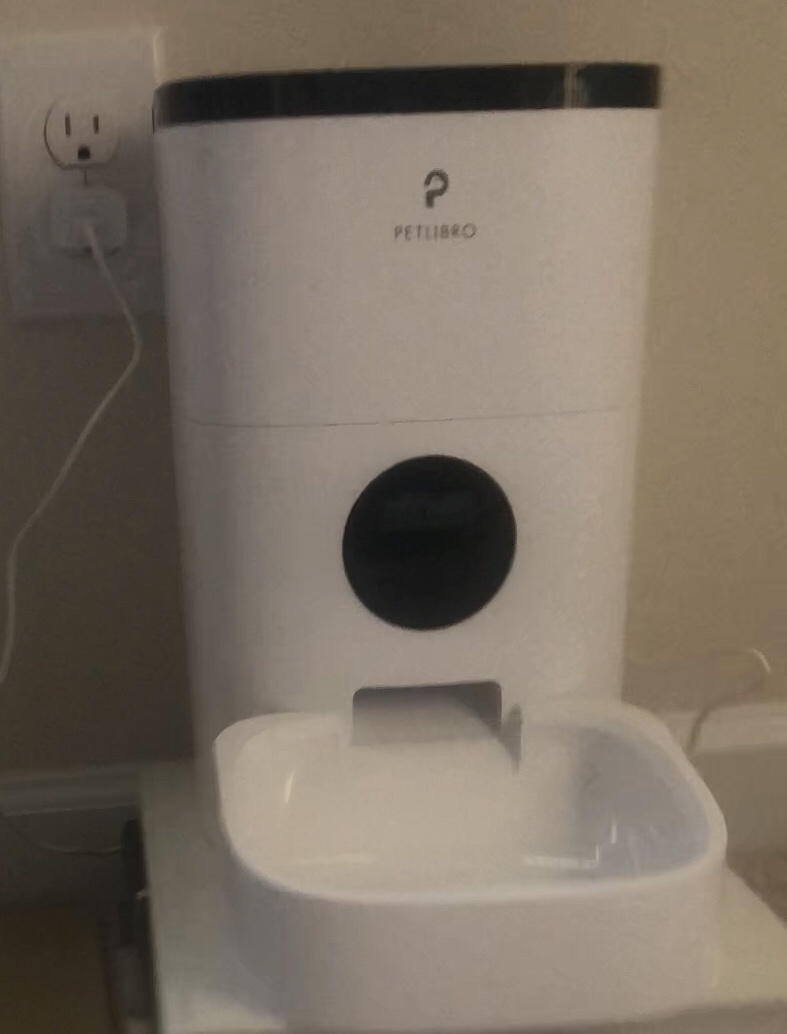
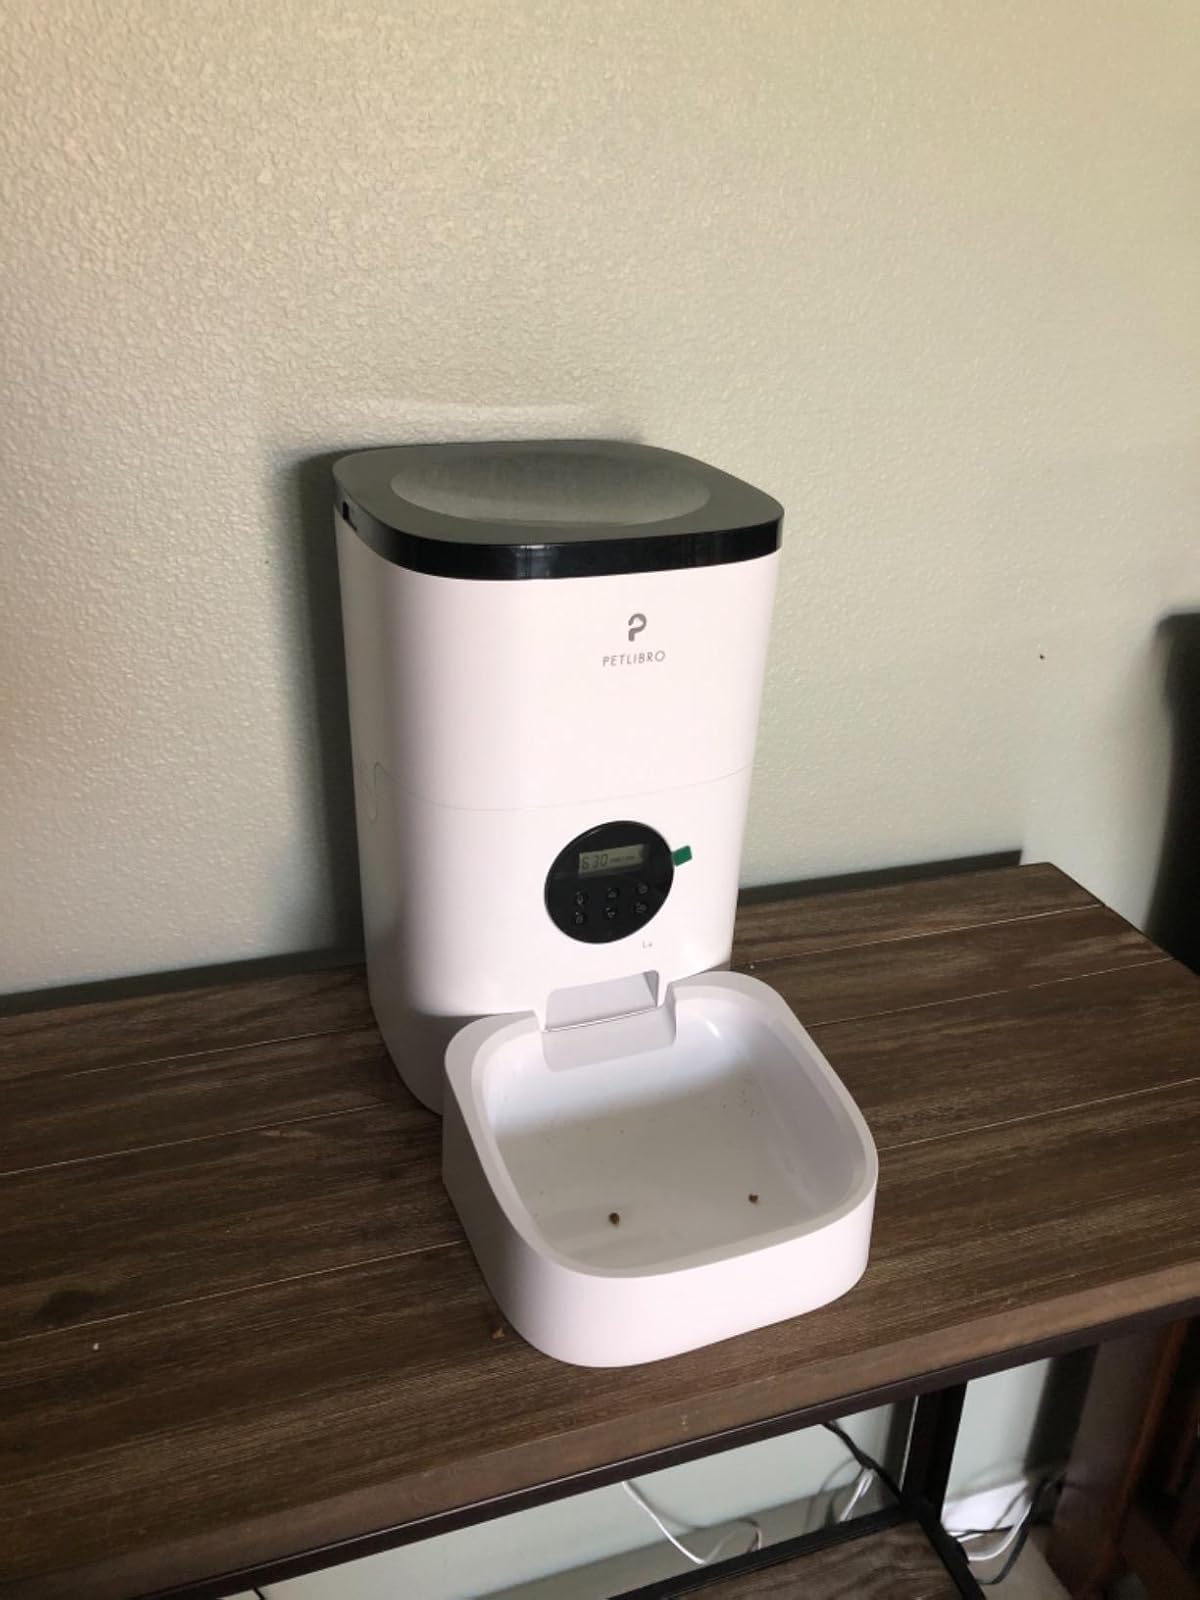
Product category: items_feeder
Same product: yes